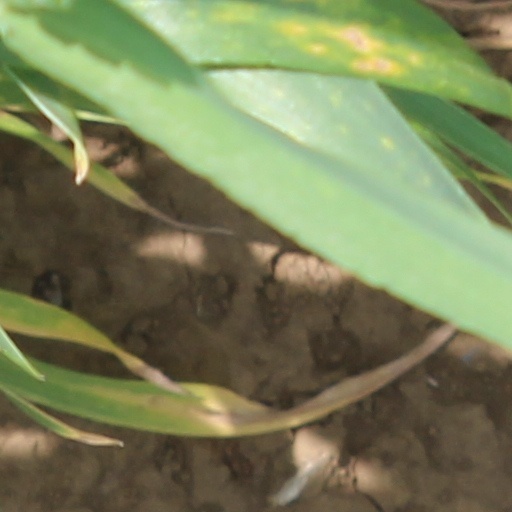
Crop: wheat